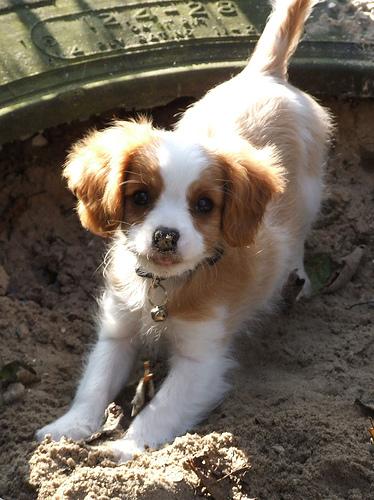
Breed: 207-n000026-Blenheim_spaniel